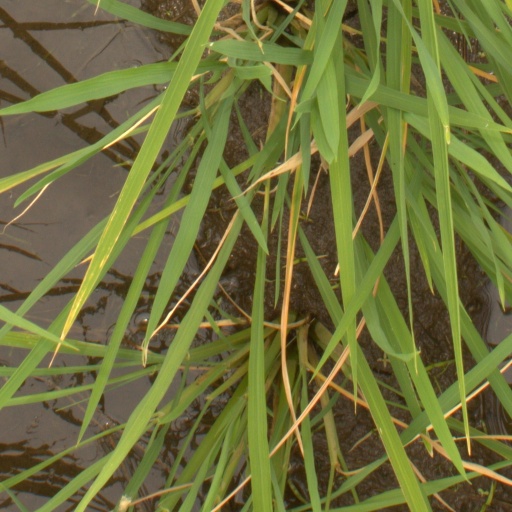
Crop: rice